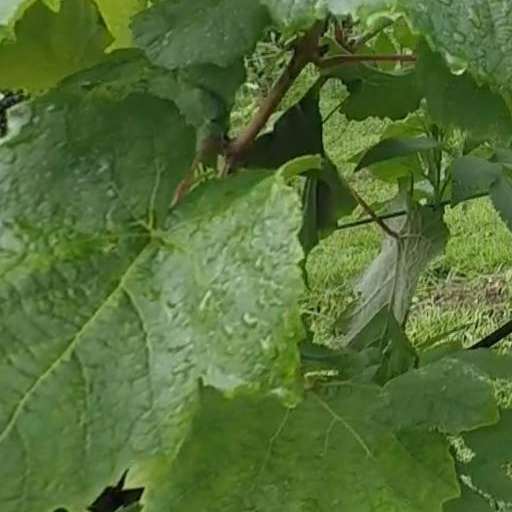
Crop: grape